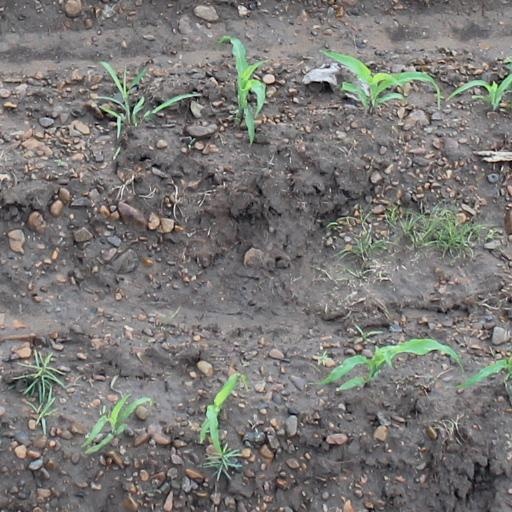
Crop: maize; corn